Bicycle mechanic

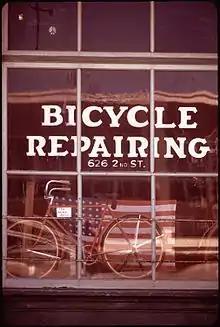
Repair shop in California, 1972

The skills involved in maintaining bicycles of any kind take years to build, and are usually honed on the job in the service department of bike shops.